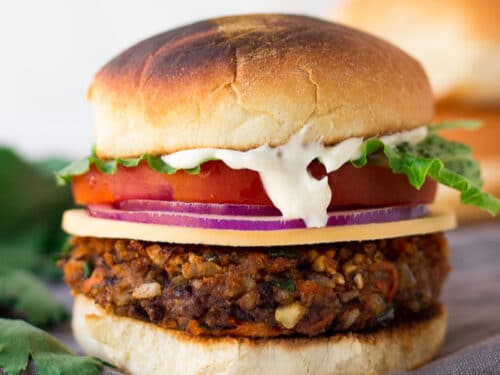
Dish: burger